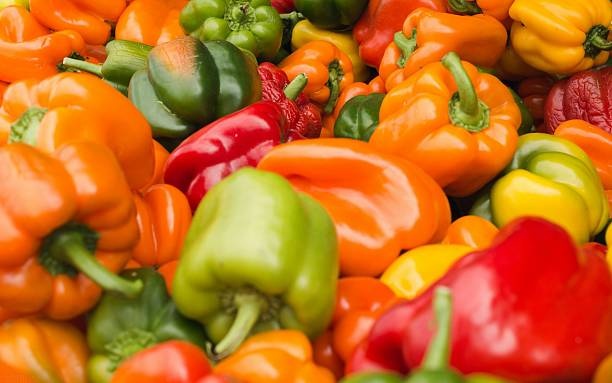
Label: capsicum